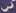
Number: 3